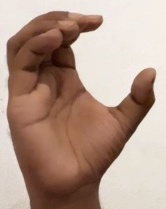
ASL sign: C